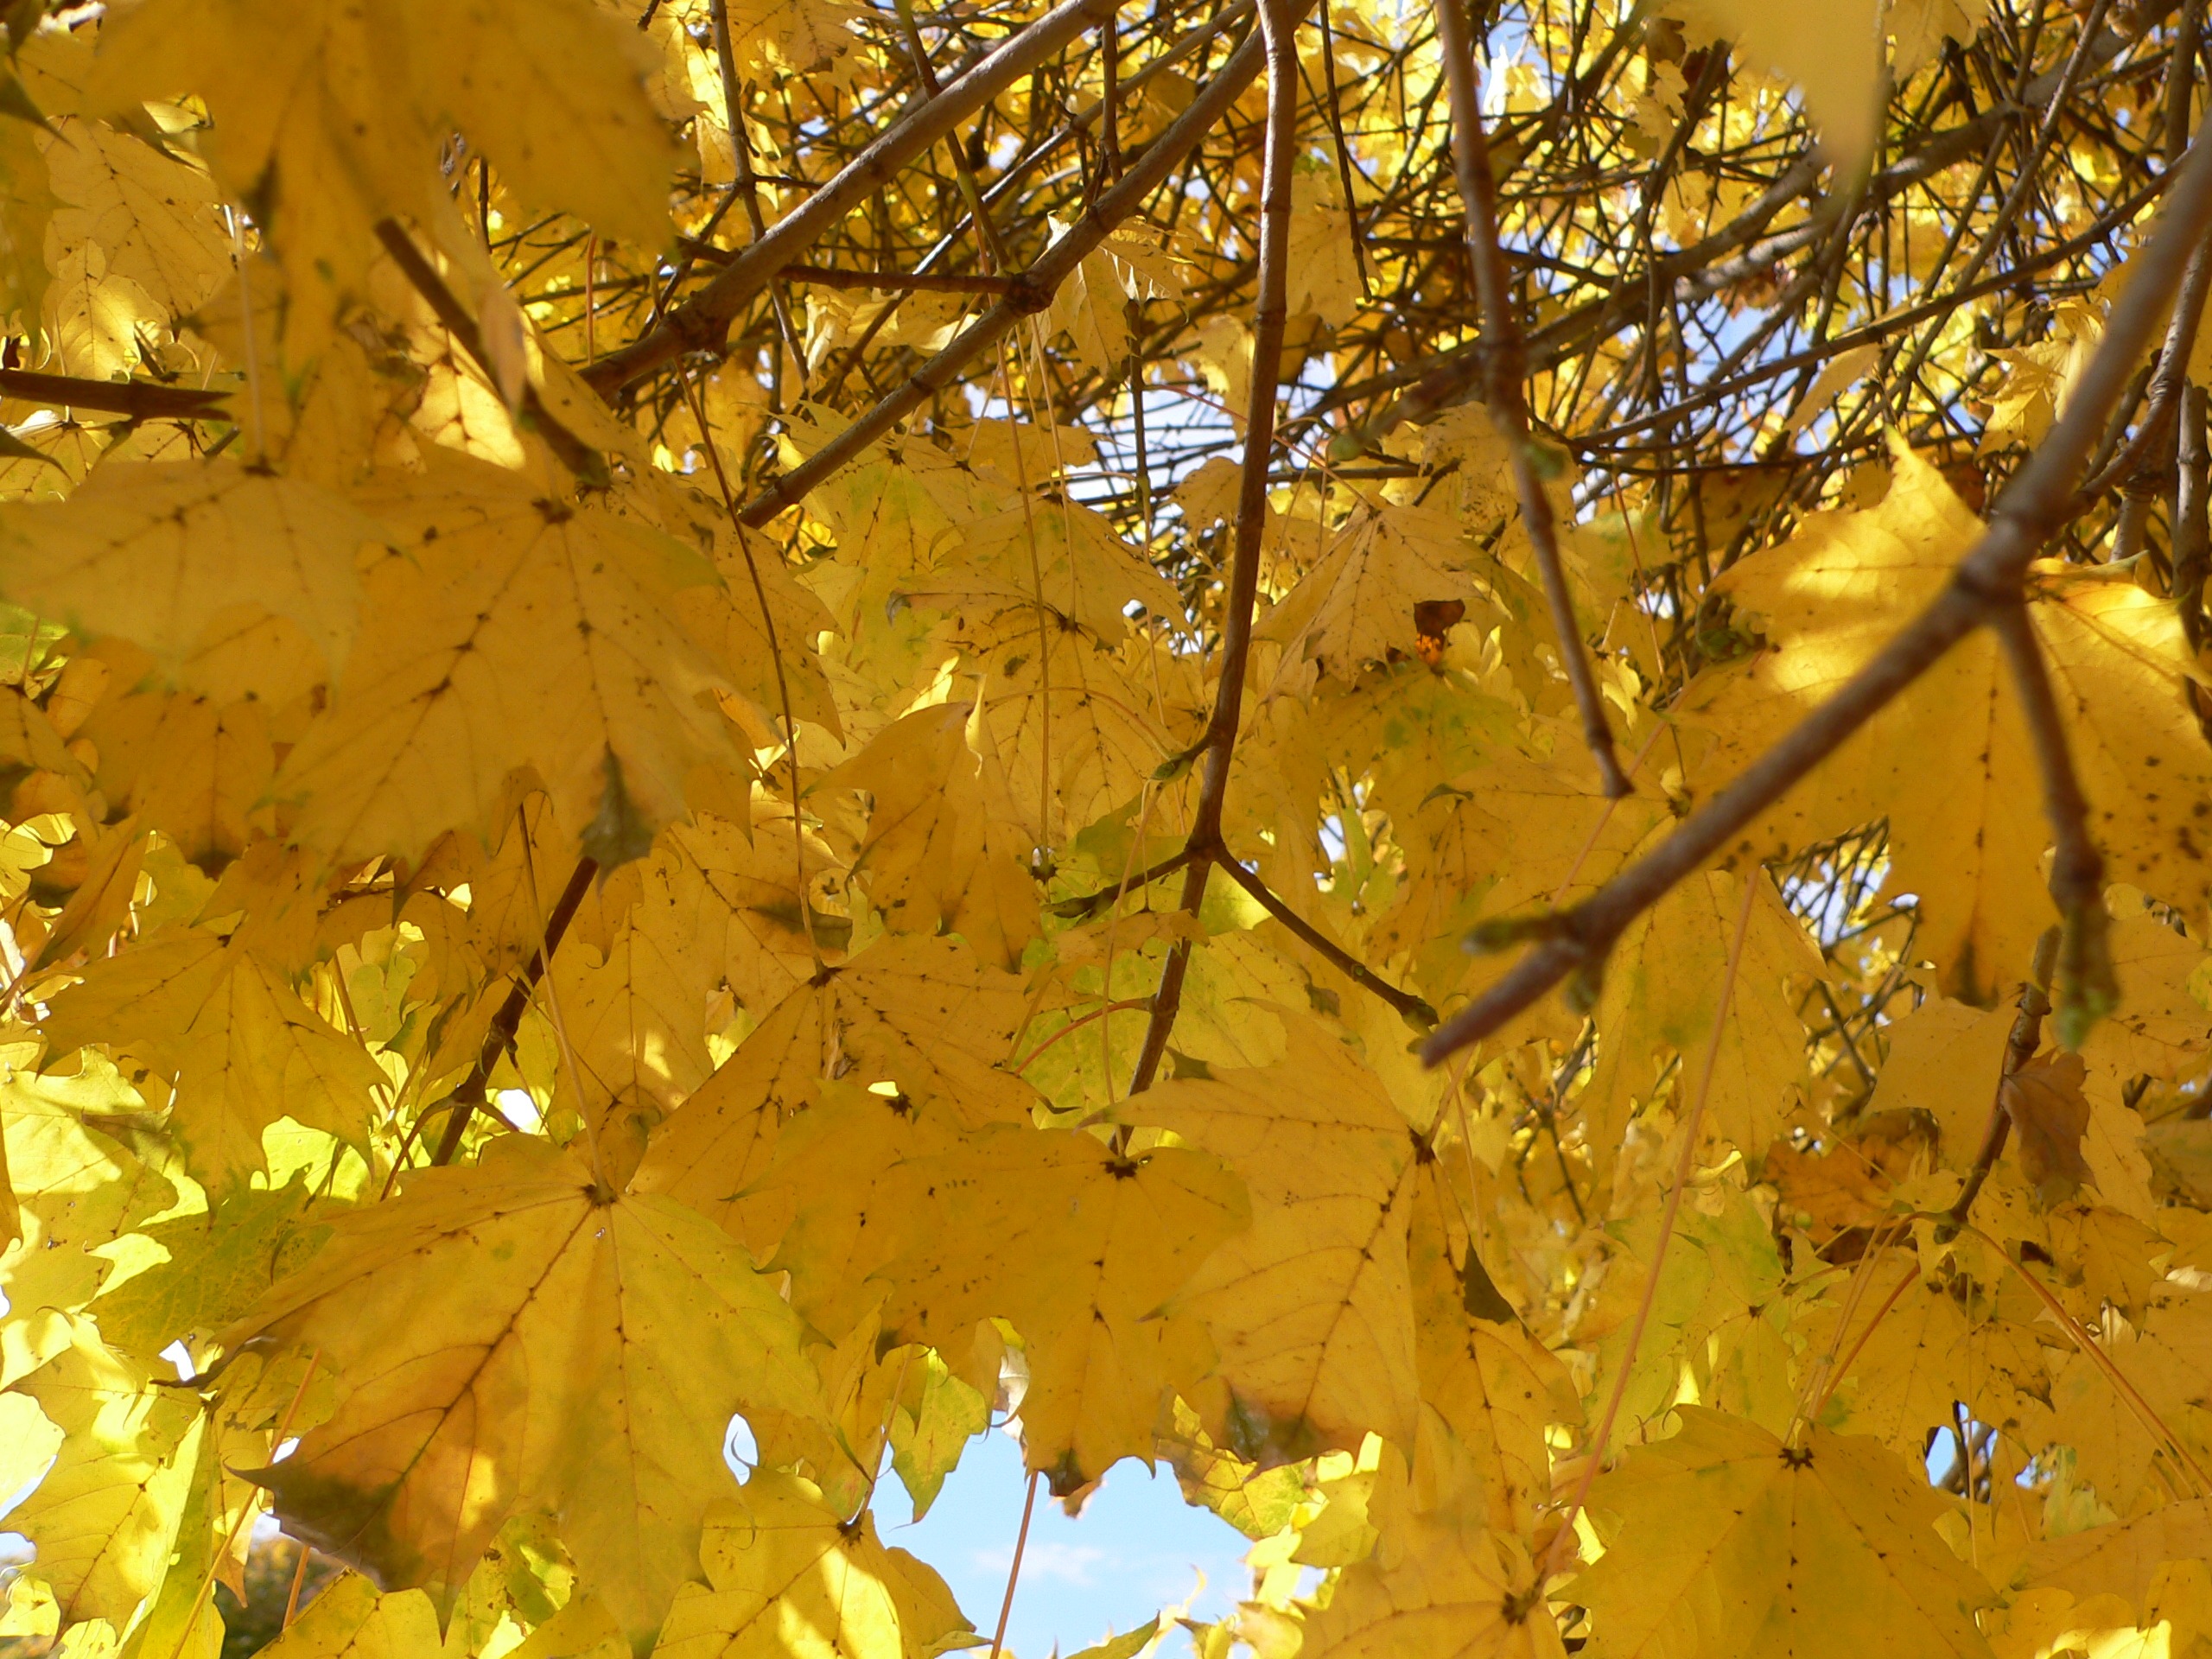
tree, nature, branch, plant, sunlight, leaf, autumn, yellow, season, maple tree, leaves, deciduous, fall foliage, yellow leaves, autumn colours, golden yellow, flowering plant, maidenhair tree, shine through, woody plant, land plant